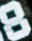
Number: 8